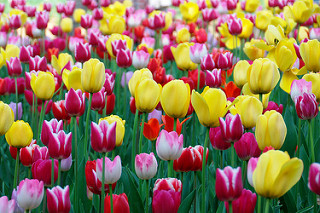
Flower: tulip